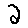
Label: 2